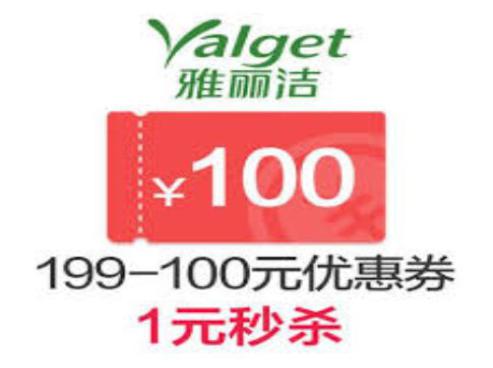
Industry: Necessities